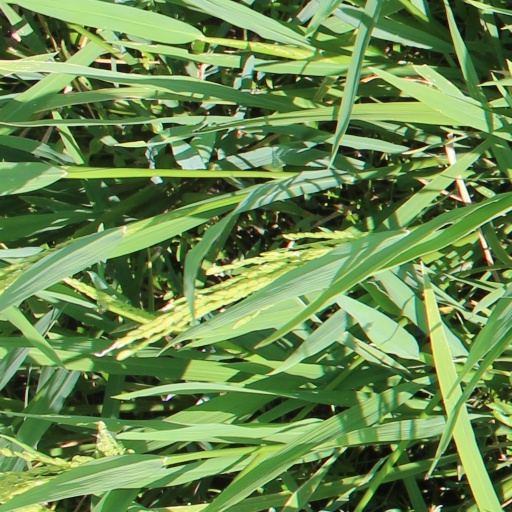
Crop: rice